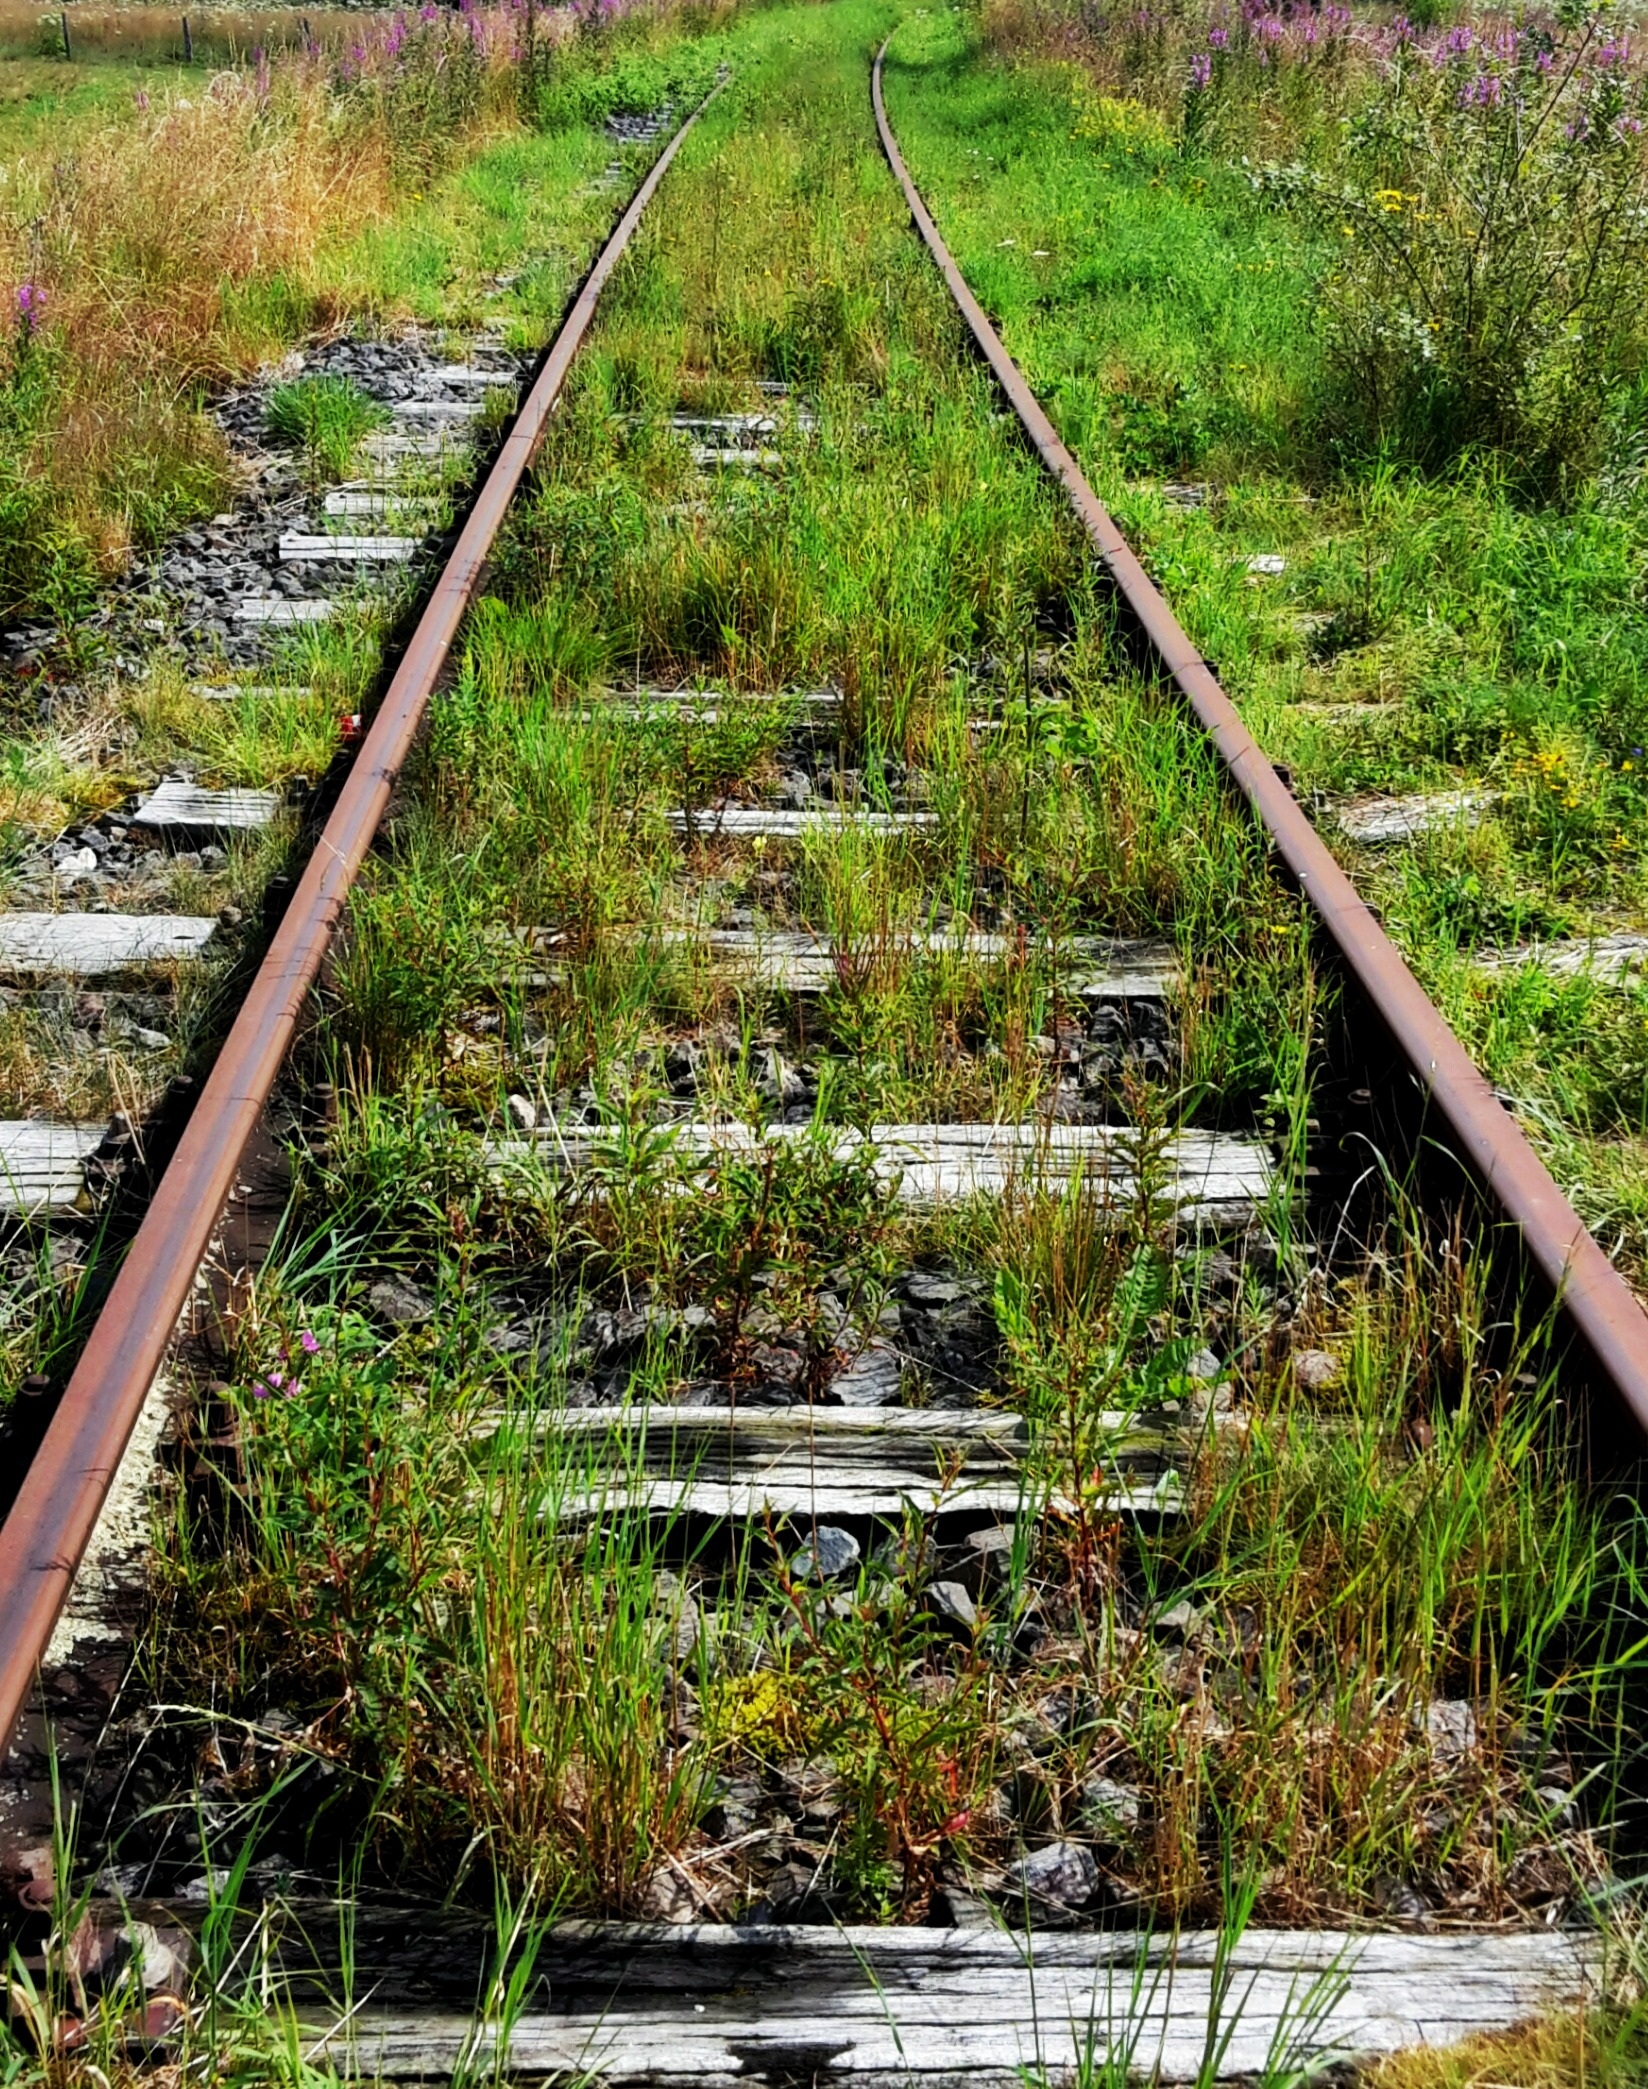
track, railway, old, train, overgrown, pond, transport, metal, weed, gravel, vegetation, neglected, wetland, away, seemed, watercourse, stainless, rail transport, railway tracks, rail traffic, track bed, railroad tracks, railway sleepers, threshold, shut down, old railroad tracks, wooden sleepers